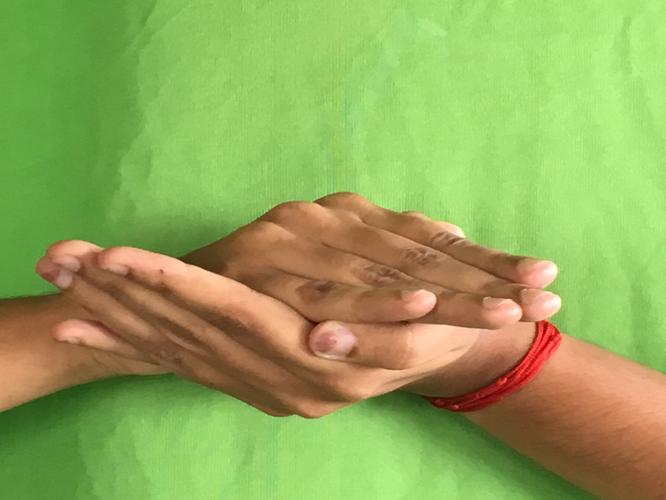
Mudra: Samputa
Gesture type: double_hand